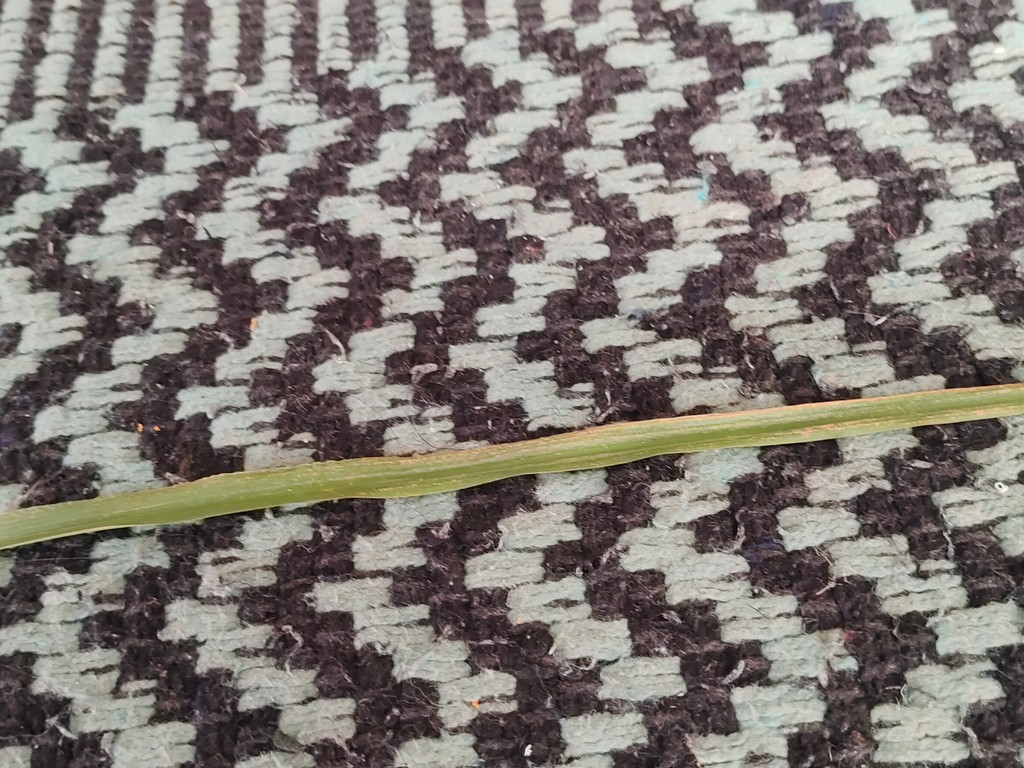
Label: Unhealthy